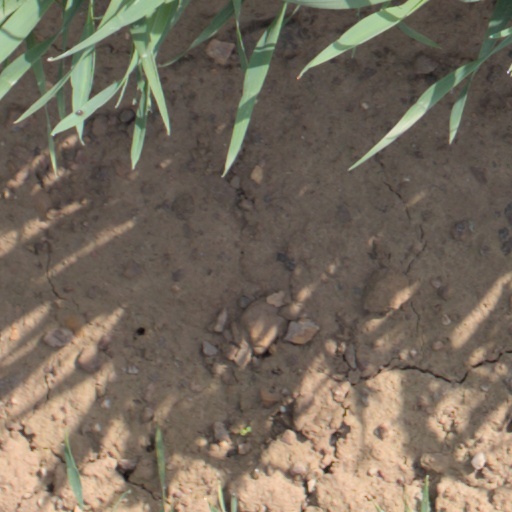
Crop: wheat